Honda XR series

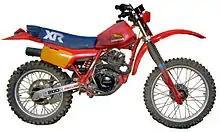
1983 Honda XR200R

The XR200, a development of the XL185 trail bike, was produced from 1980 until 1984. The XR200 had a modestly enlarged ohc 2-valve 6-speed air-cooled engine with kick-start only. Suspension was conventional, like the XL185s, but with better quality components and more travel. Although the XR200 power output was modest, the bike was small and light and it suited less experienced riders. Due to its lightness, easy handling and good ground clearance, the XR200 was competitive as a clubman's enduro machine. Drum brakes were fitted front and rear. Having neither battery nor electric start, the driving lights shone only when the engine was running. For the 1979 model year only, there was an XR185 sold in some markets.